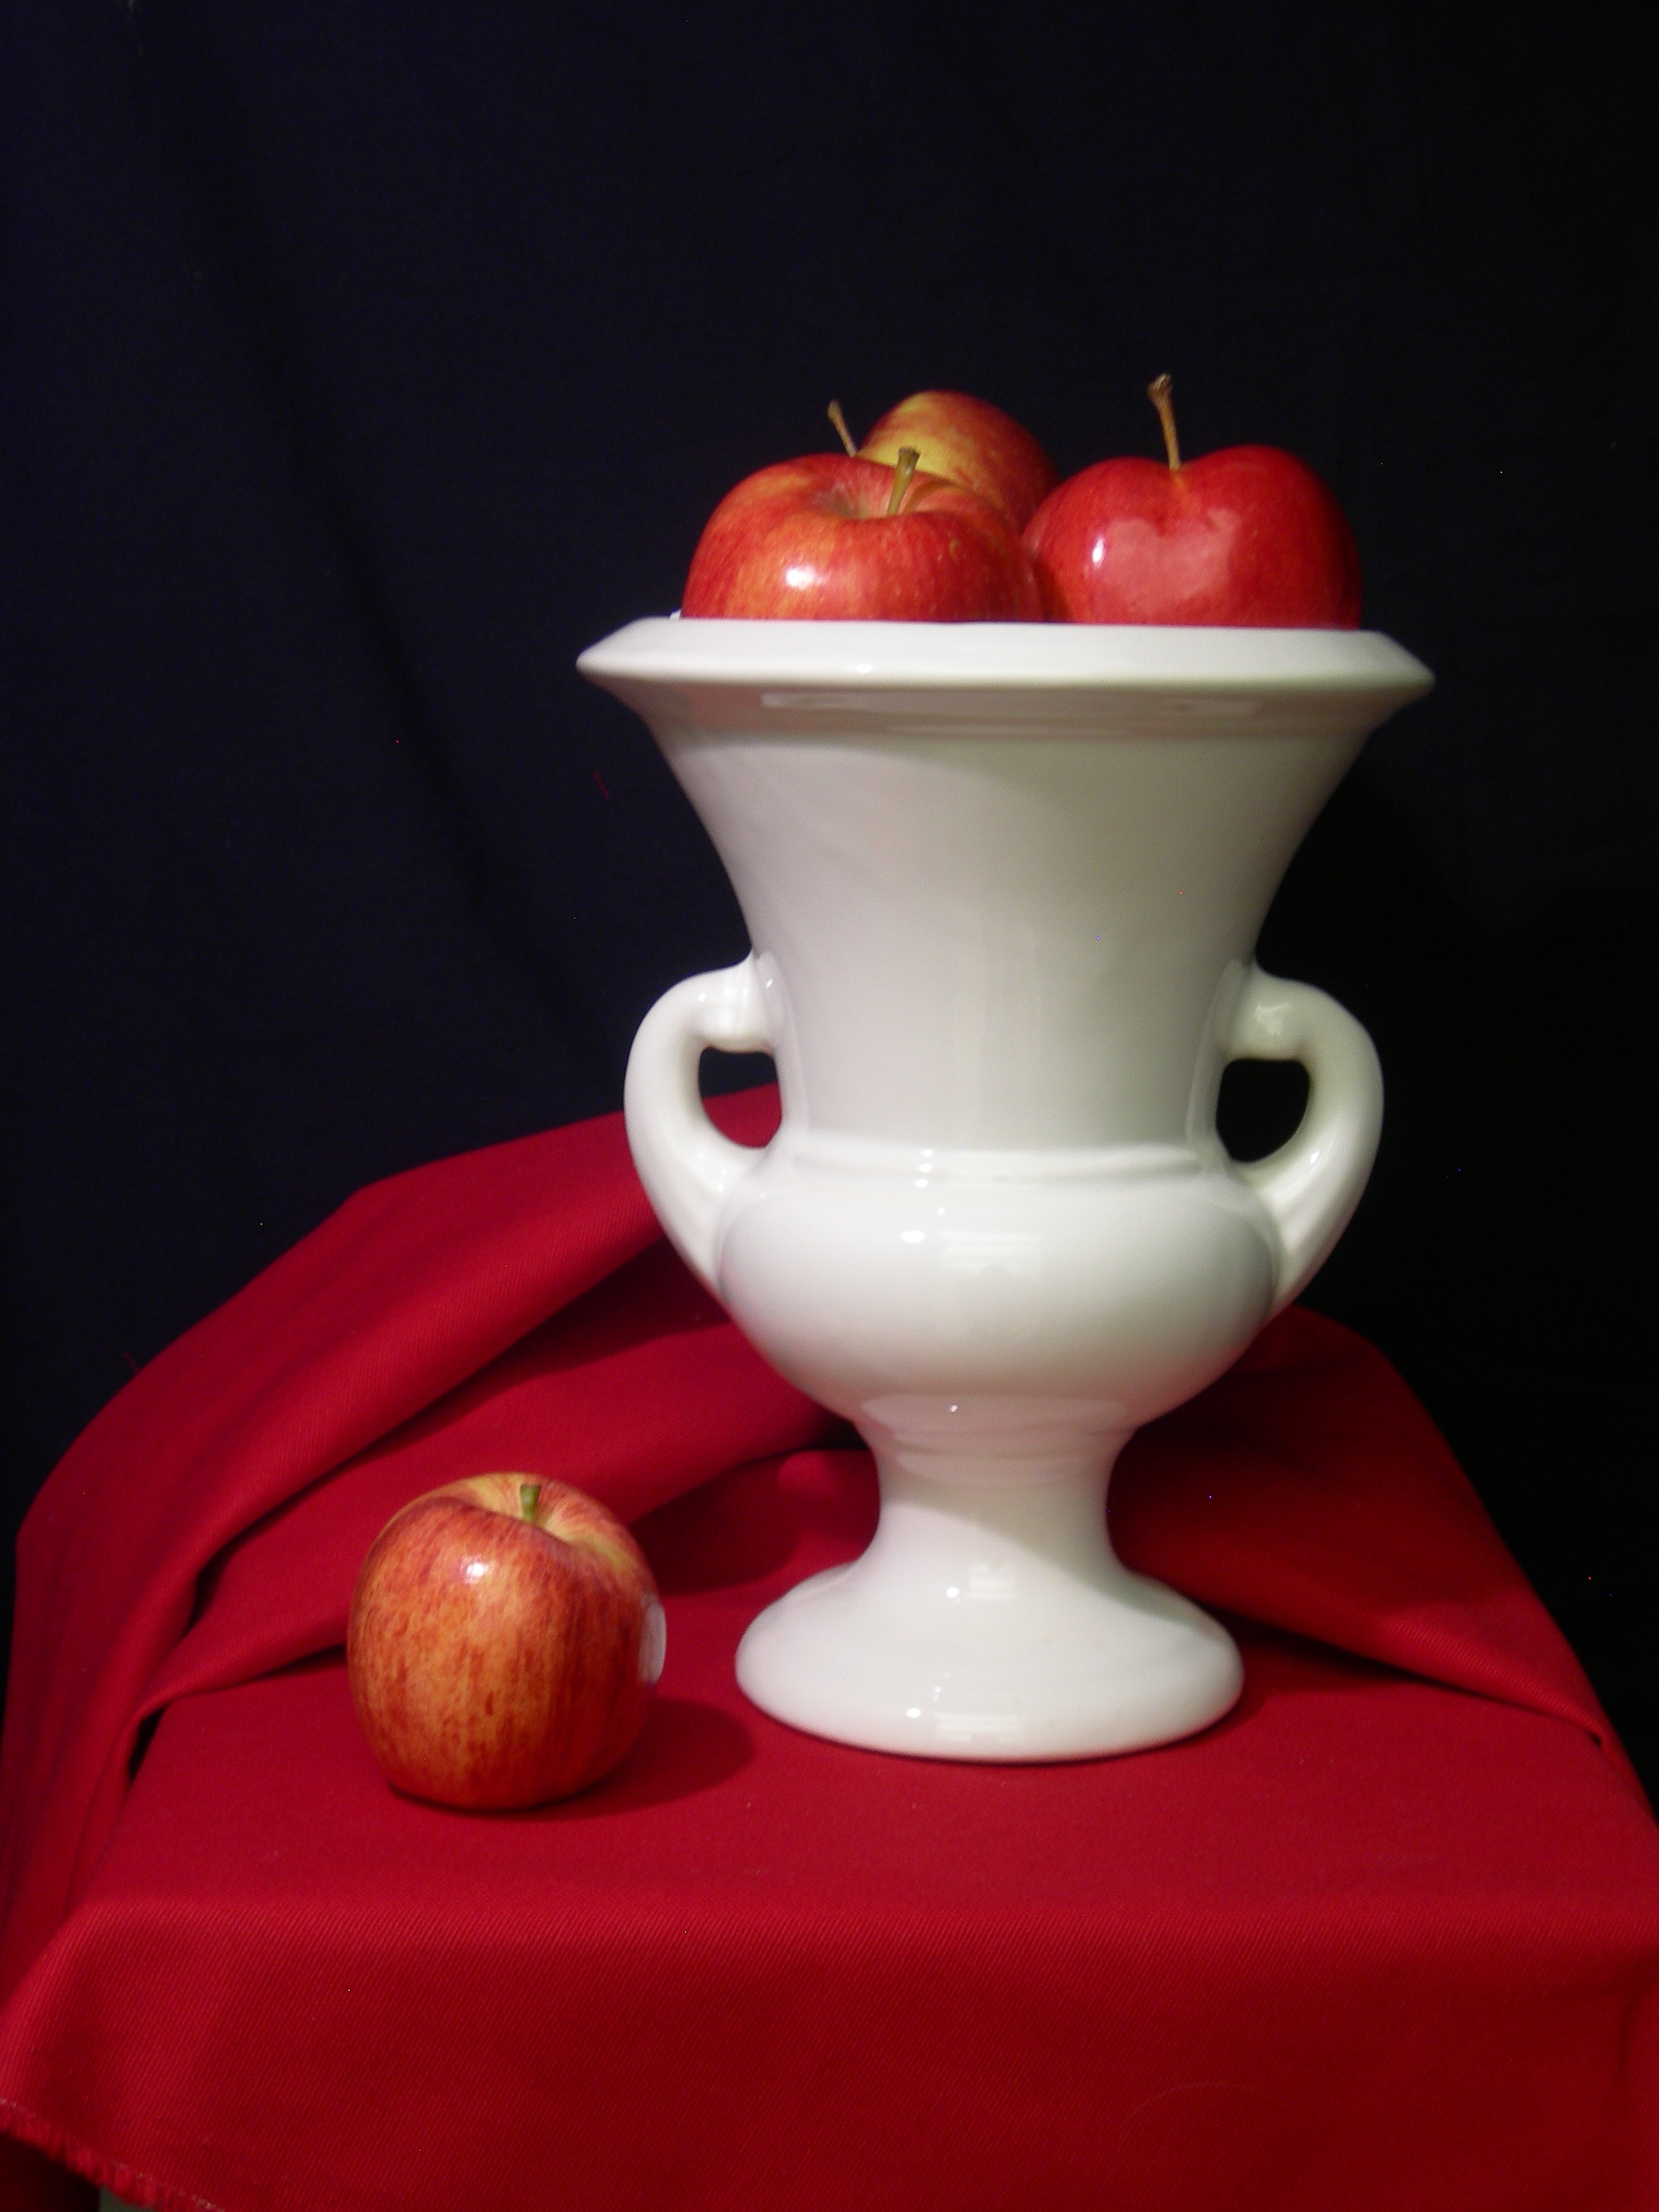
fruit, flower, vase, food, red, produce, ceramic, candle, lighting, still life, apples, porcelain, still life photography